Iraqi Ground Forces

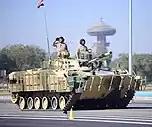
BMP-3 in a Military parade celebrating 100th Anniversary of Army's Founding.

During the 2003 invasion of Iraq the Iraqi Army was defeated in a number of battles, including by Task Force Viking in the north, and the Battle of Nasiriyah and the Battle of Baghdad. The Iraqi Army was disbanded by Coalition Provisional Authority Order Number 2 issued by U.S. Administrator of Iraq Paul Bremer on May 23, 2003, after its decisive defeat. Bremer said that it was not feasible to reconstitute the armed forces. His justifications for the disbandment included postwar looting, which had destroyed all the bases; that the largely Shiite draftees of the army would not respond to a recall plea from their former commanders, who were primarily Sunnis, and that recalling the army "would be a political disaster because to the vast majority of Iraqis it was a symbol of the old Baathist-led Sunni ascendancy".